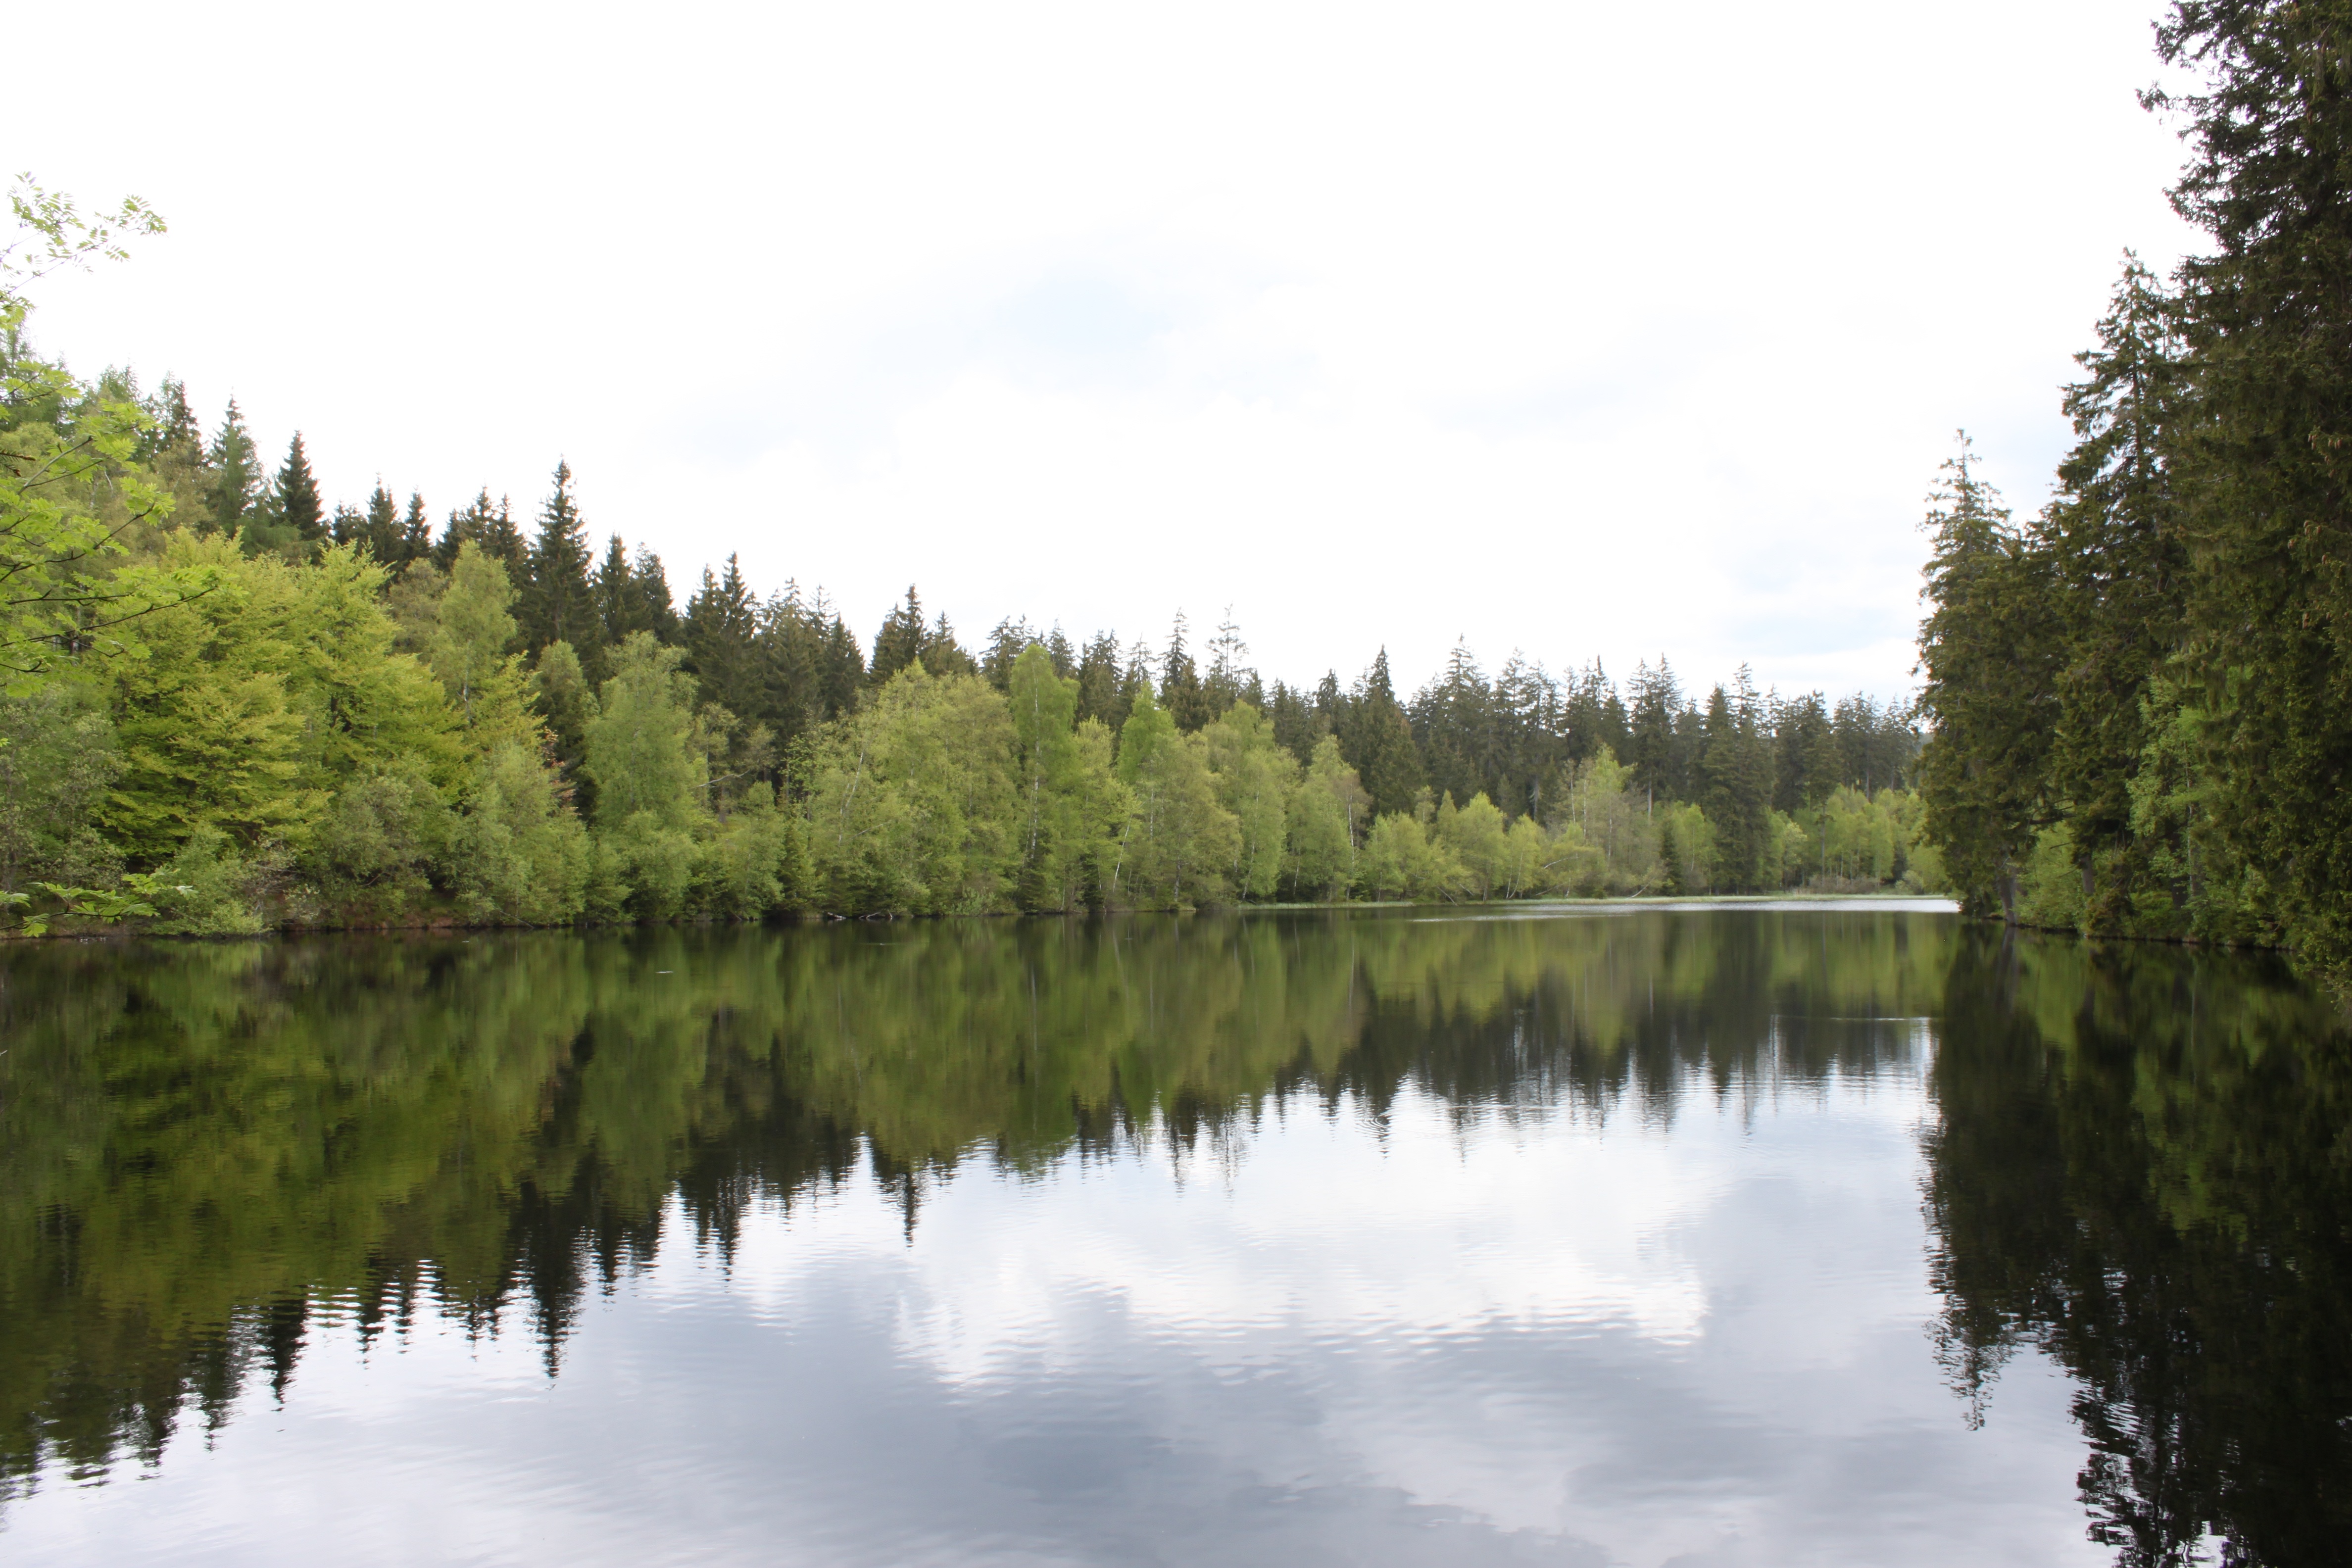
landscape, tree, water, nature, lake, river, pond, reflection, reservoir, waterway, body of water, wetland, loch, ecosystem